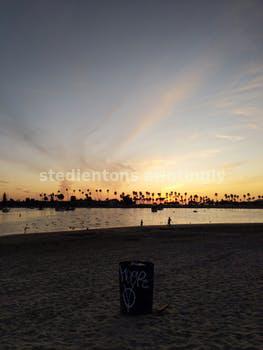
Label: Watermark